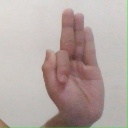
अक्षर: फ